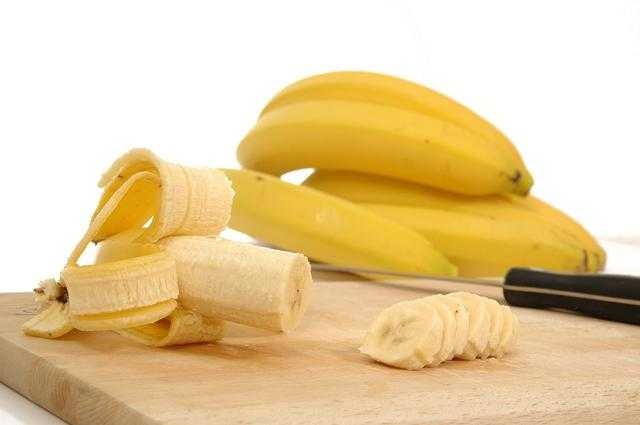
Label: Banana